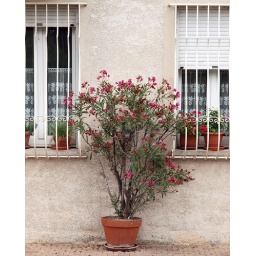
Potted plant flanked by smalled plants on window sill. Frontignan, FR.